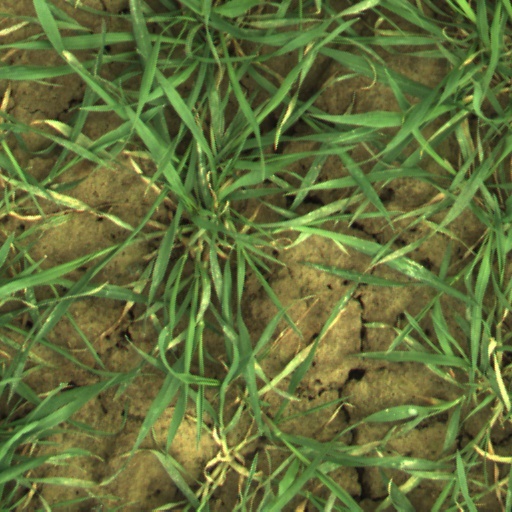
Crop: wheat